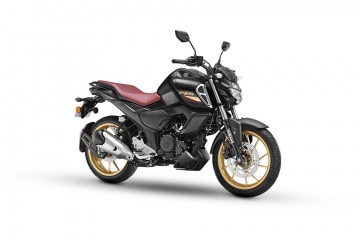
Vehicle type: Motorcycles